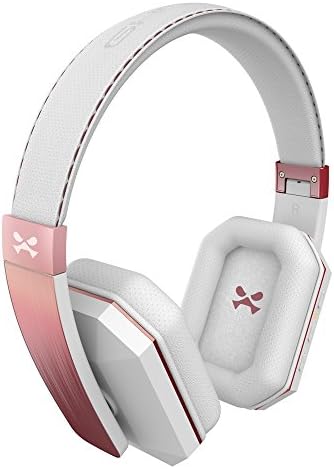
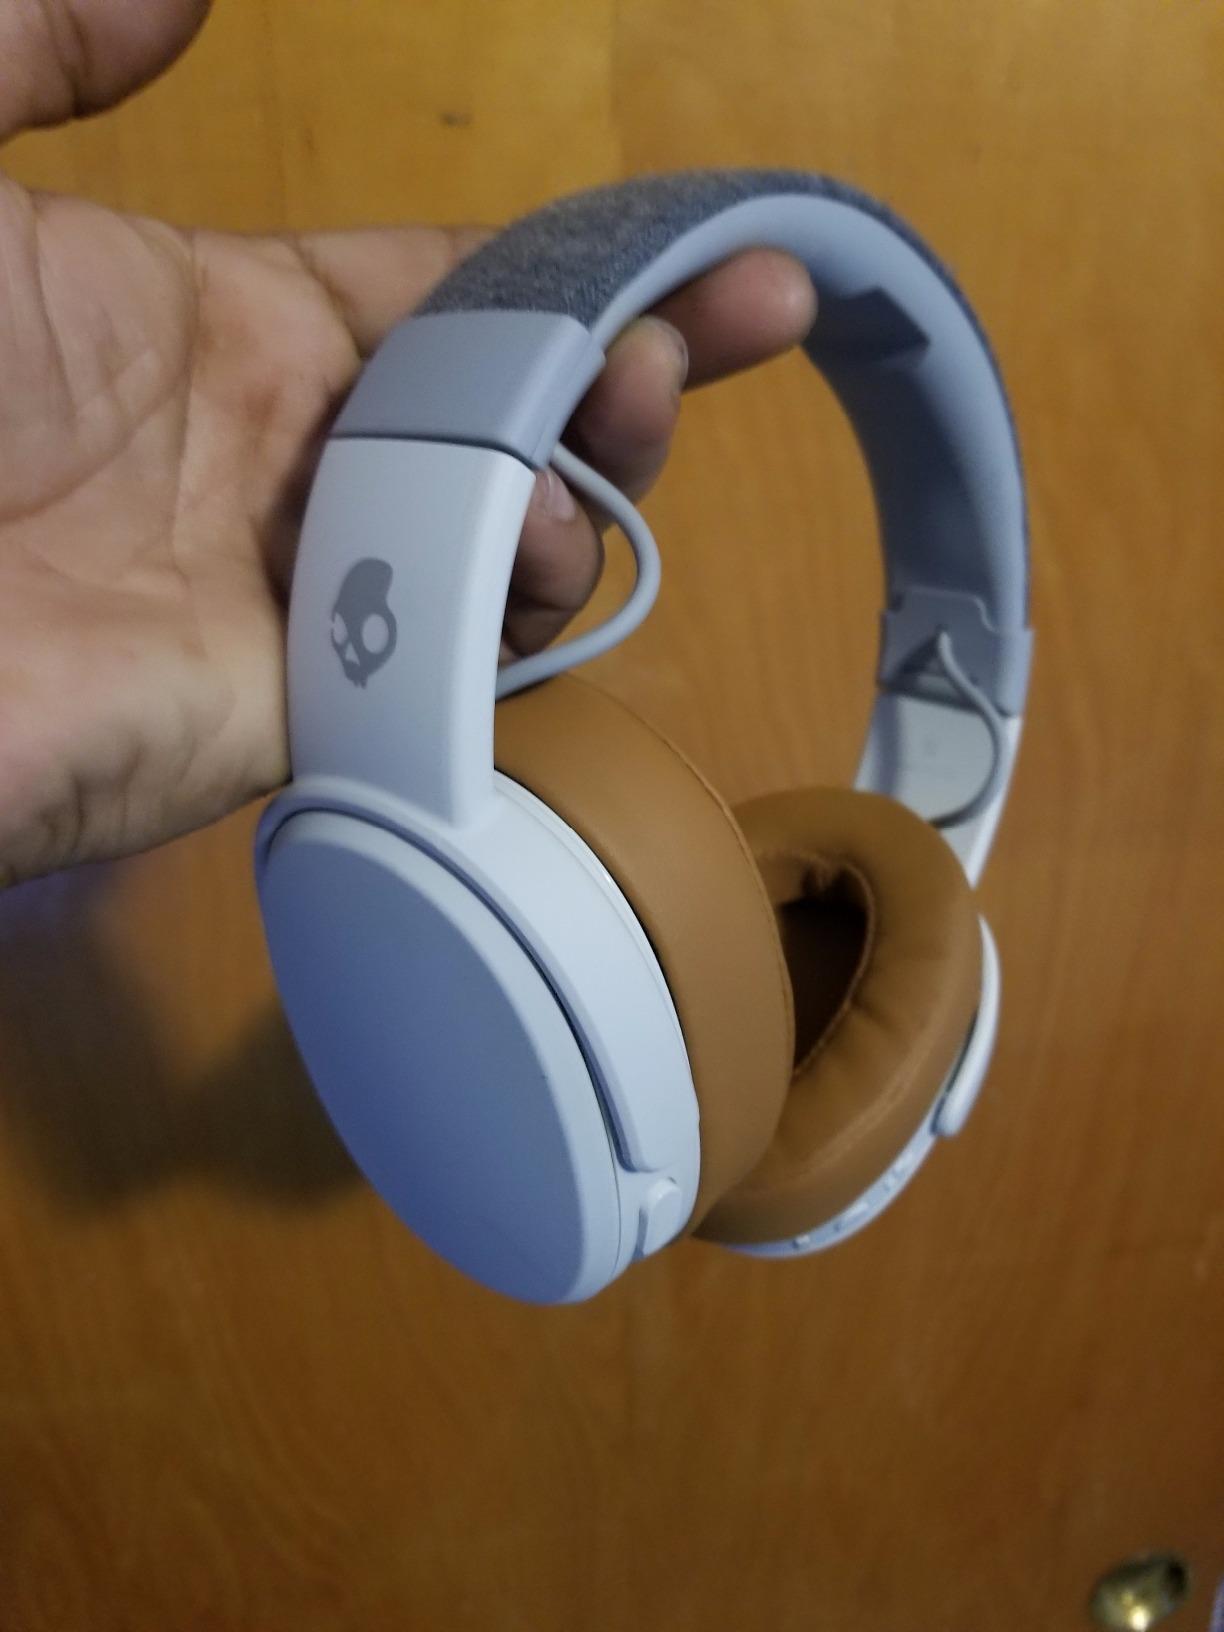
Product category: headphones
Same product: no